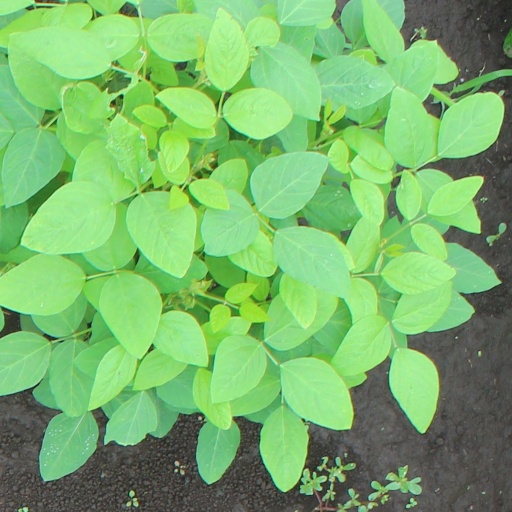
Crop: soybean